2013 Lunar New Year Cup

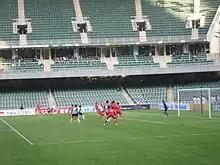
3rd Place Match of 2013 Lunar New Year Cup Hong Kong League XI vs Muangthong United

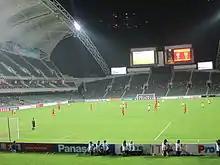
Final of 2013 Lunar New Year Cup Busan IPark vs Shanghai East Asia

Each First Division League team had nominated at most 4 defenders, 3 midfielders and 3 forwards for the public vote of Hong Kong League XI Team. 10 players with the highest number of vote from different position were selected to the team, while 2 goalkeepers and 6 other players were chosen by the head coach of the team, Josep Gombau.